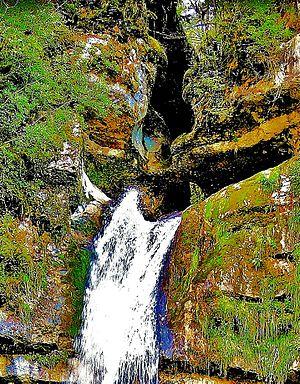
Détail de l'orifice de la cascade du moulin, à Vulvoz.
Vulvoz est une commune française située dans le département du Jura en région Bourgogne-Franche-Comté. Avec 19 habitants, Vulvoz est une des plus petites communes du département du Jura, de France, et d'Europe.